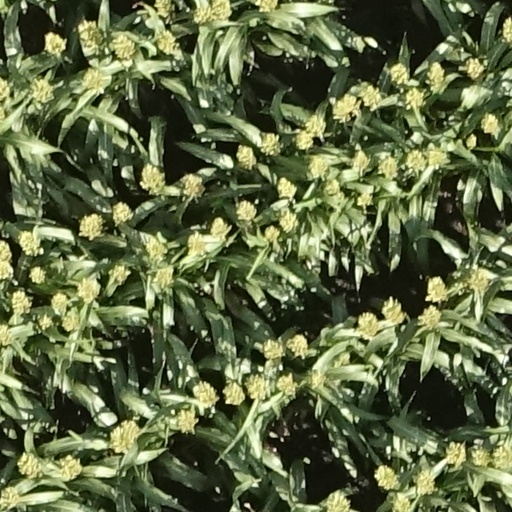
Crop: sorghum